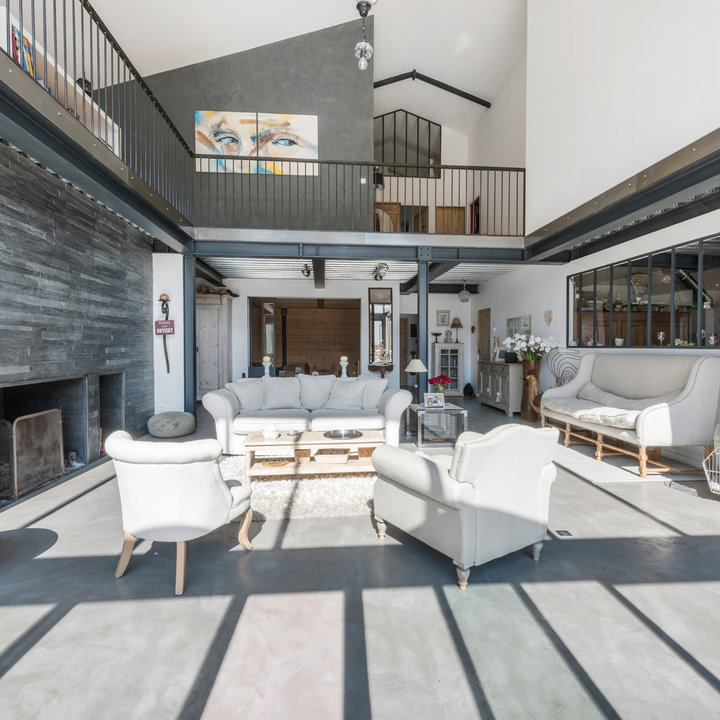
Style: Industrial